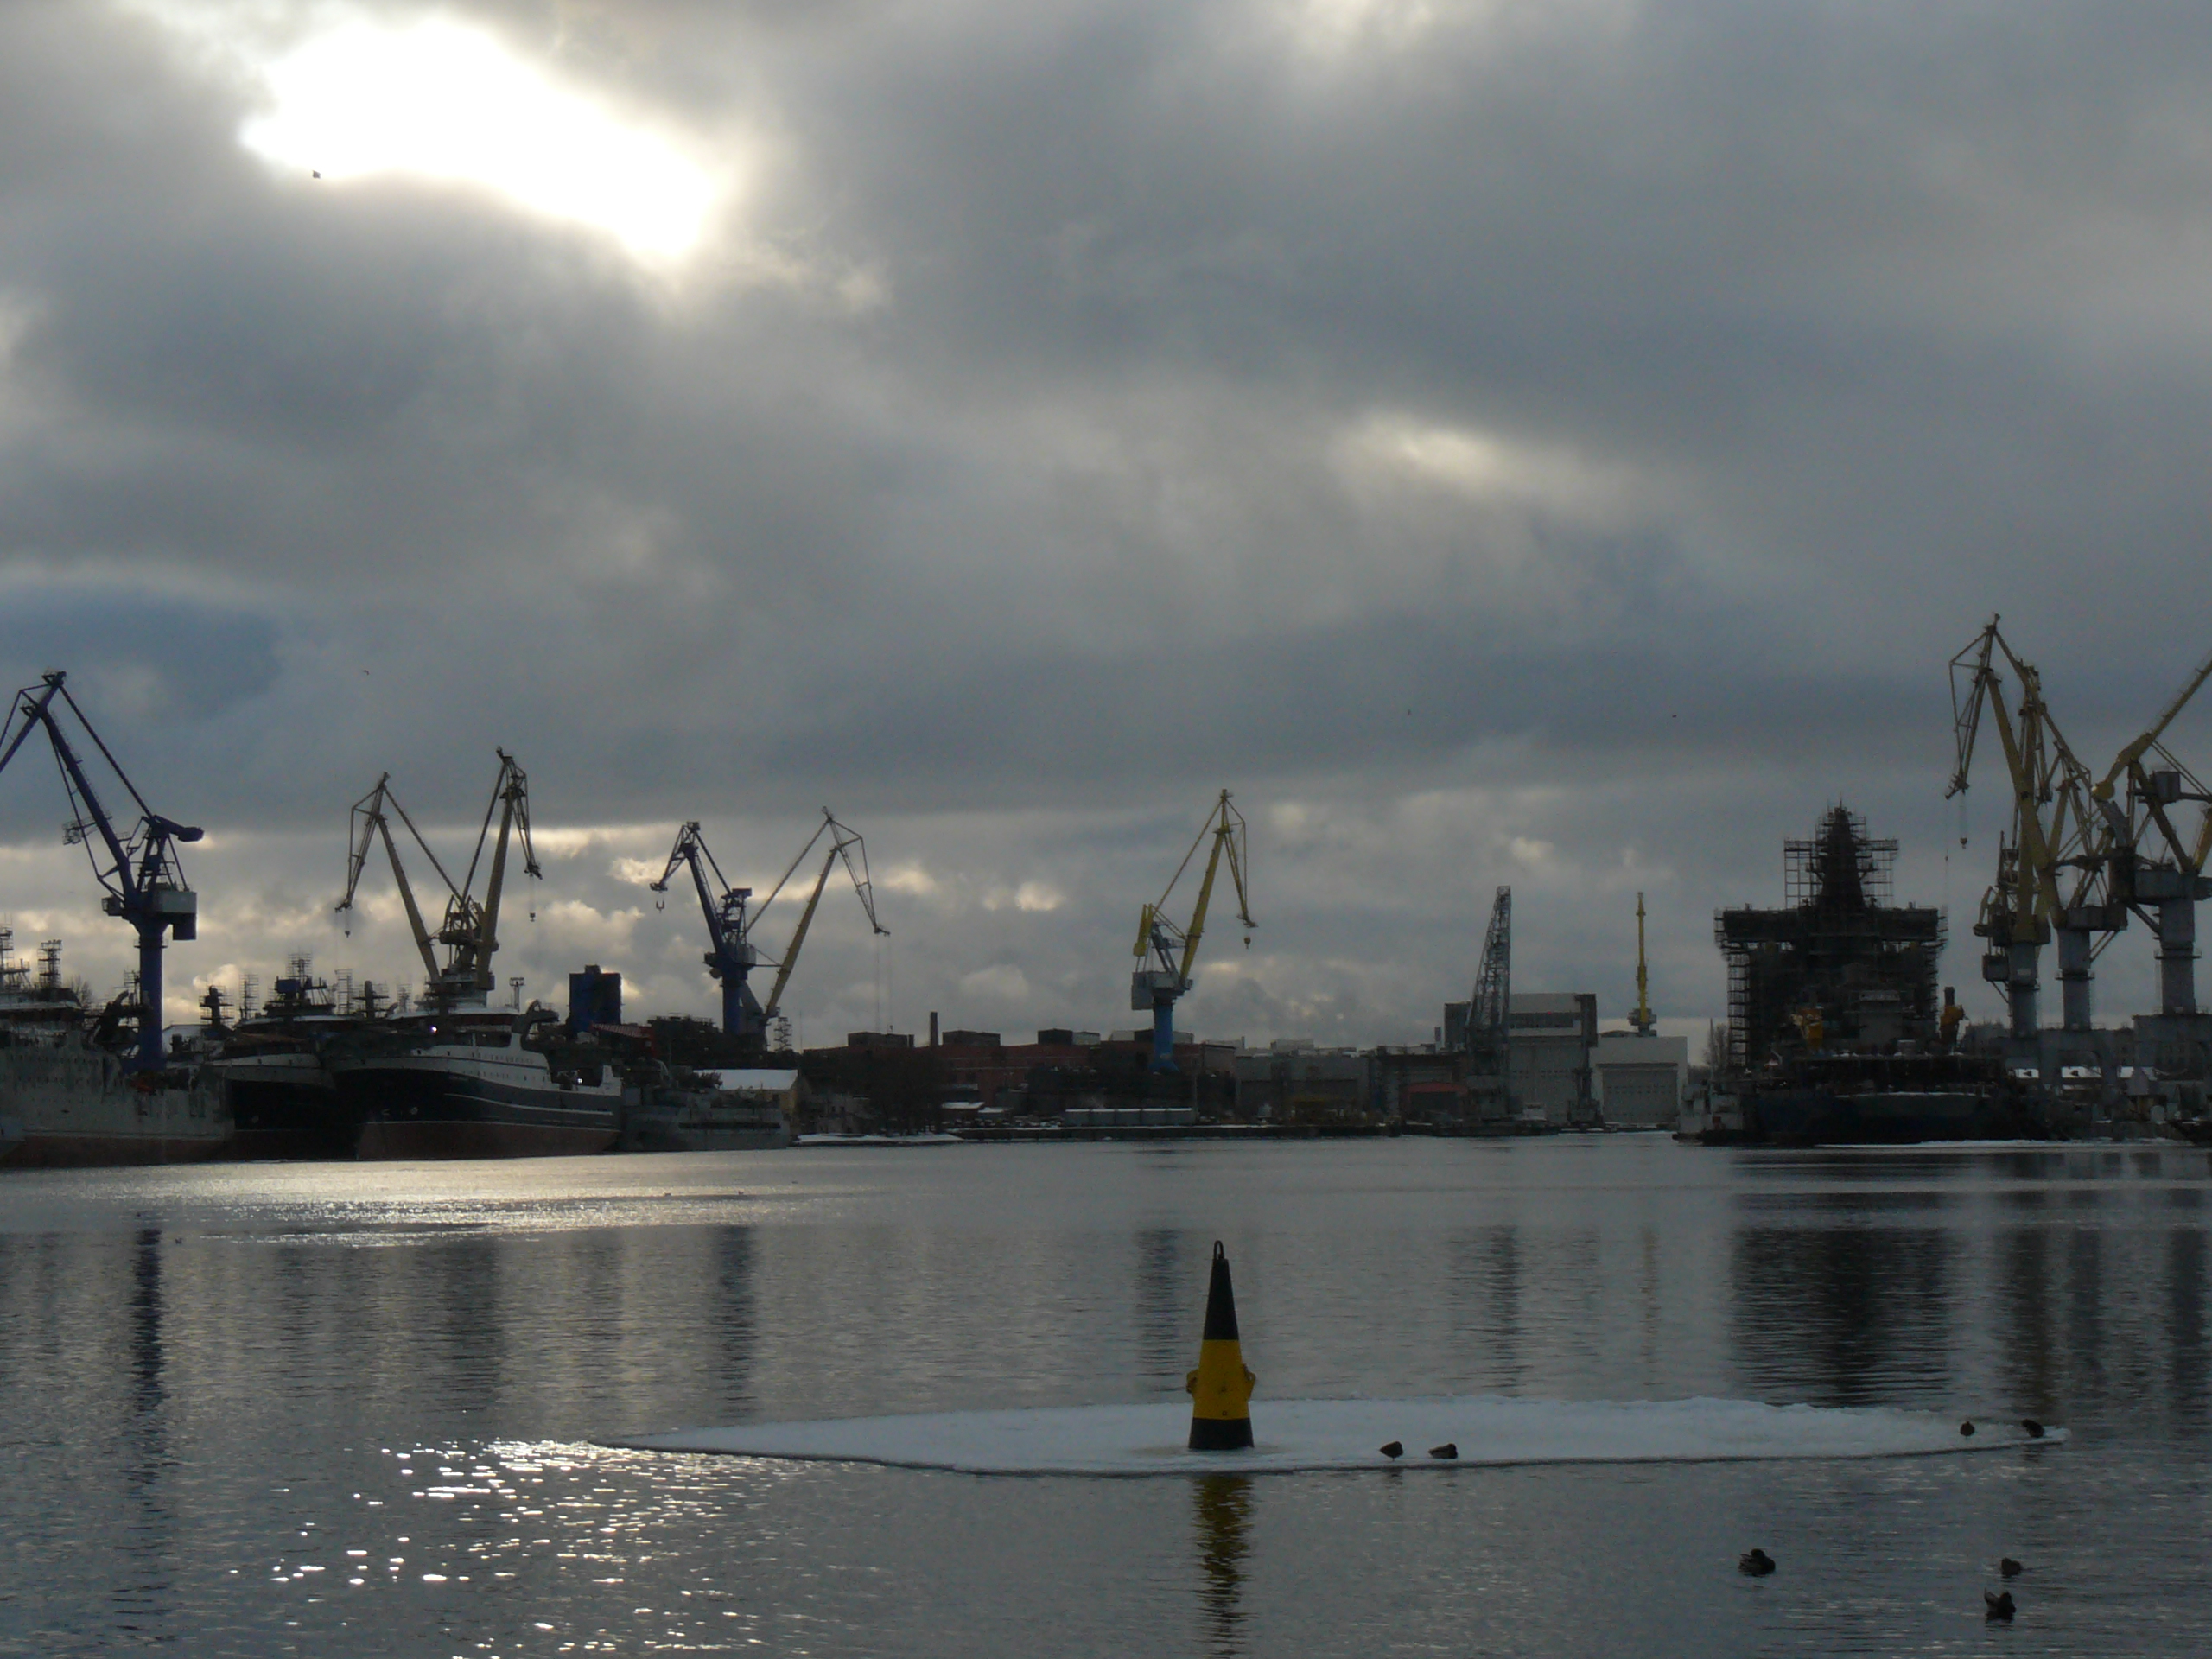
images, water, cloud, sky, lake, building, city, dusk, horizon, crane, calm, machine, reflection, evening, channel, harbor, port, vehicle, watercraft, dock, ocean, tourism, ship, skyline, winter, river, construction equipment, sea